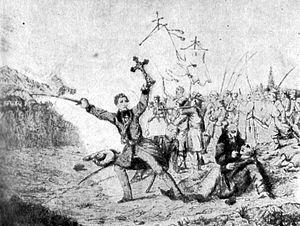
23 janvier : abolition de l’esclavage en Tunisie.
7 février, France : réapparition de Victor Hugo au Comité des monuments historiques.